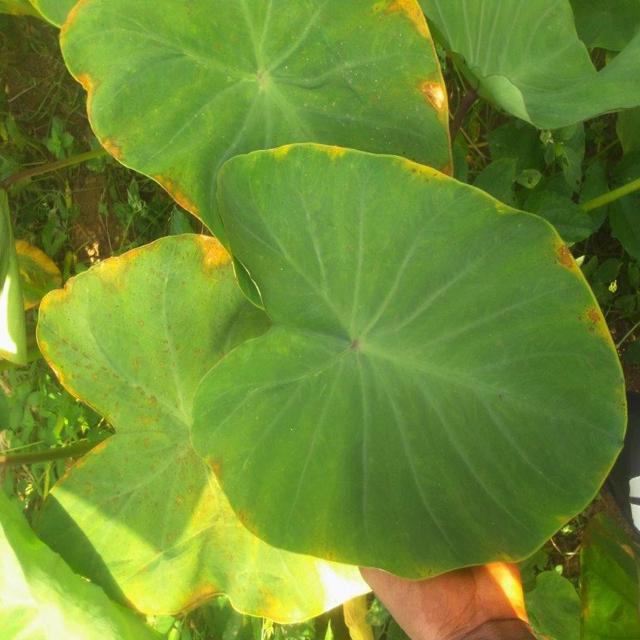
Label: Healthy